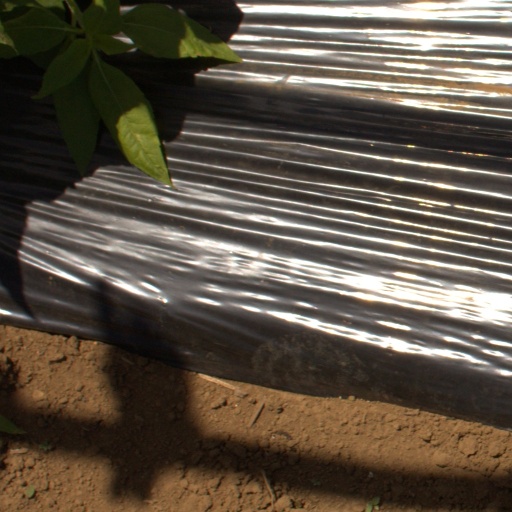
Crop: Jerusalem artichoke